Newport News, Virginia

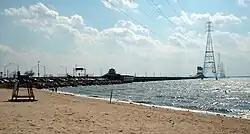
James River Bridge, viewed from Huntington Park Beach

The U.S. Army Transportation Museum is a United States Army museum of vehicles and other U.S. Army transportation-related equipment and memorabilia. Located on the grounds of Fort Eustis, The museum reflects the history of the Army, especially of the United States Army Transportation Corps and includes close to 100 military vehicles such as land vehicles, watercraft and rolling stock, including stock from the Fort Eustis Military Railroad. It is officially dedicated to General Frank S. Besson, Jr., who was the first four-star general to lead the transportation command, and extends over of land, air and sea vehicles and indoor exhibits. The exhibits cover transportation and its role in US Army operations, including topic areas from the American Revolutionary War through operations in Afghanistan.